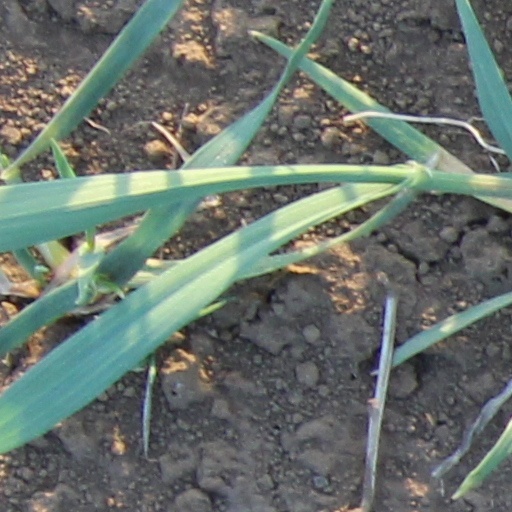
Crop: wheat